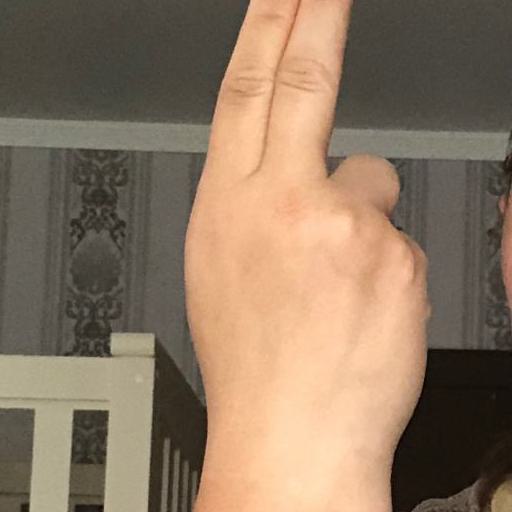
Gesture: two_up_inverted